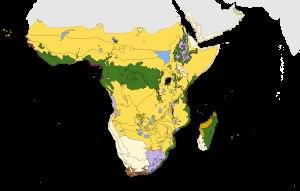
L'écozone afrotropicale est une des huit écozones ou régions biogéographiques terrestres.